Wonton noodles

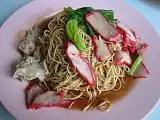
Batu Pahat, Johor

Indonesia has their own style of wonton noodles called "mie pangsit" or "pangsit mie". They are usually served dry with a separate broth. Fried wonton locally called "pangsit goreng" is one of the ingredients. Some cities with abundant typical "mie pangsit" are Malang in East Java, and Makassar in South Sulawesi.